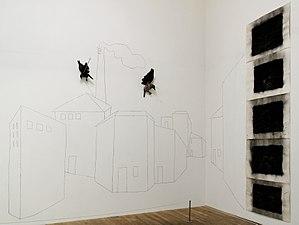
Jannis Kounellis, né le 23 mars 1936 au Pirée en Grèce et mort le 16 février 2017 à Rome en Italie, est un peintre, sculpteur et professeur d'université grec puis italien et l'un des artistes représentant de l'arte povera.